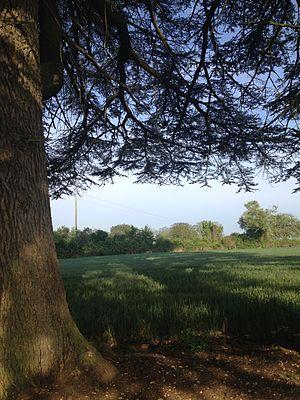
Les cèdres de la Lavière.
Sougères-en-Puisaye est une commune française située dans le département de l'Yonne en région Bourgogne-Franche-Comté ; malgré son toponyme, ses paysages semblent plutôt l'associer à la région naturelle de la Forterre.